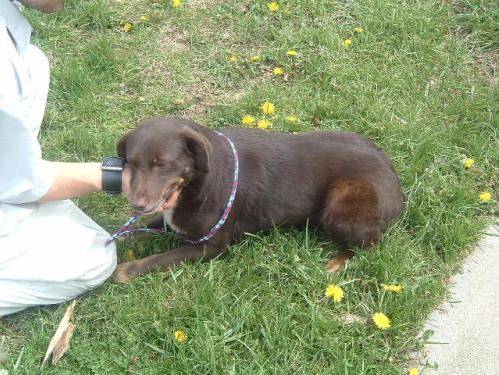
Label: dog